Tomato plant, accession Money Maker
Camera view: horizontal (90 deg, fisheye); turntable rotation: 150 degrees
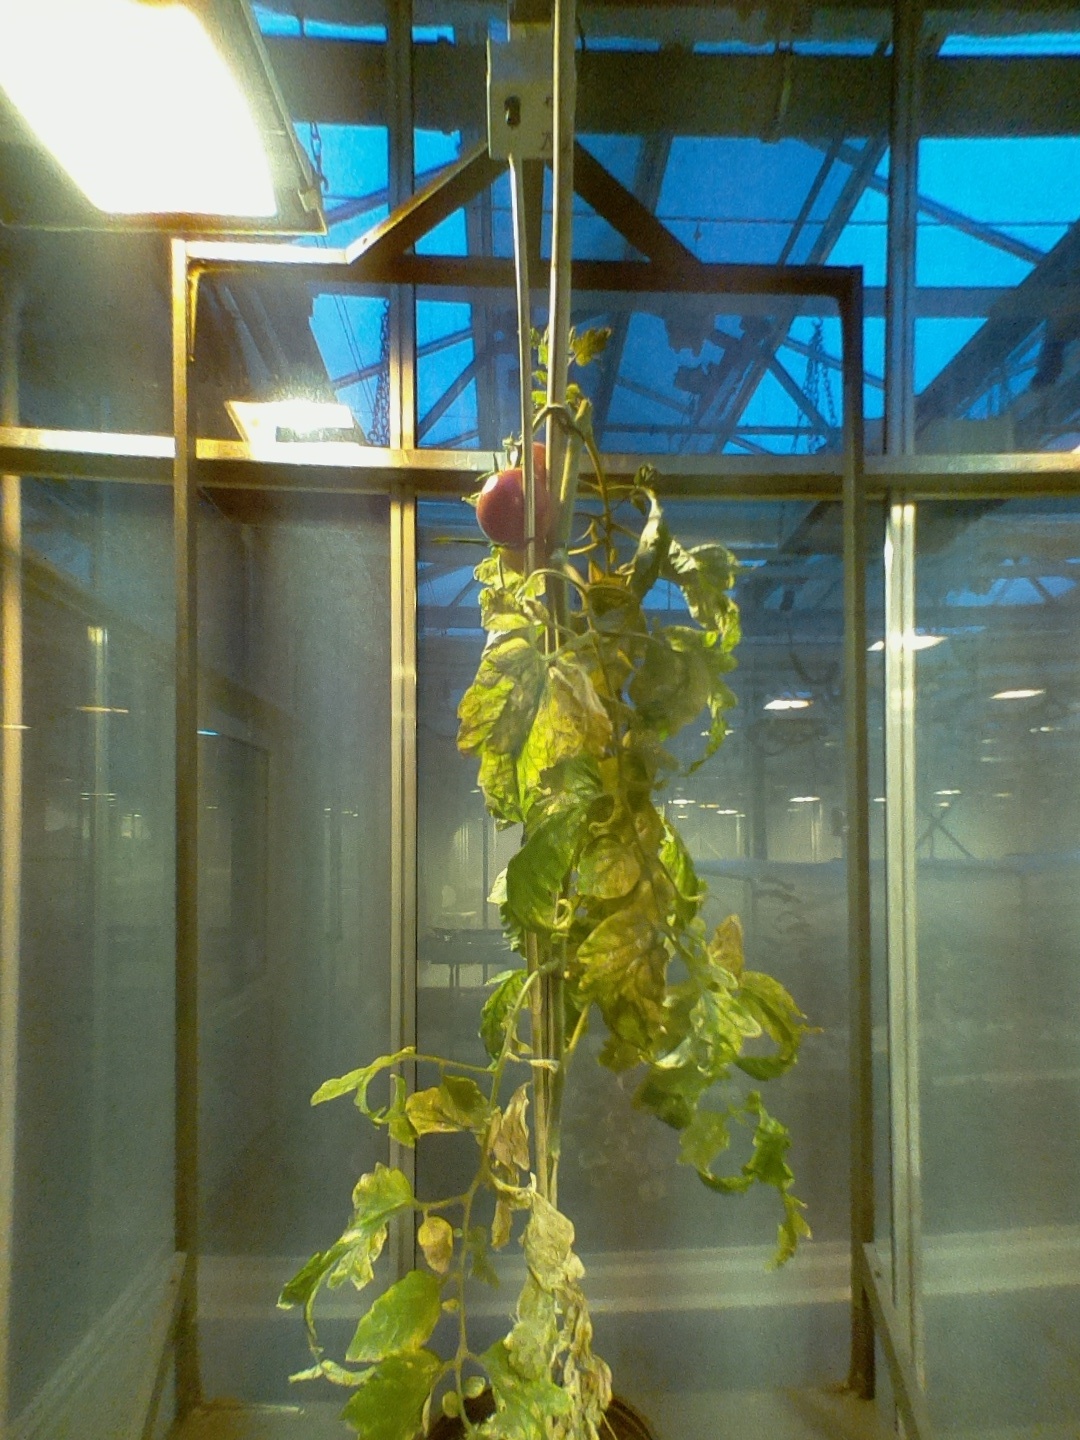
BBCH growth stage 87: 70%-80% of fruits show typical fully ripe color